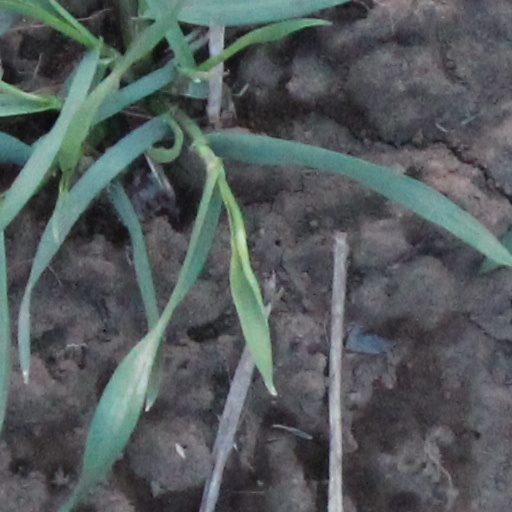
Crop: wheat